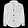
Label: Shirt